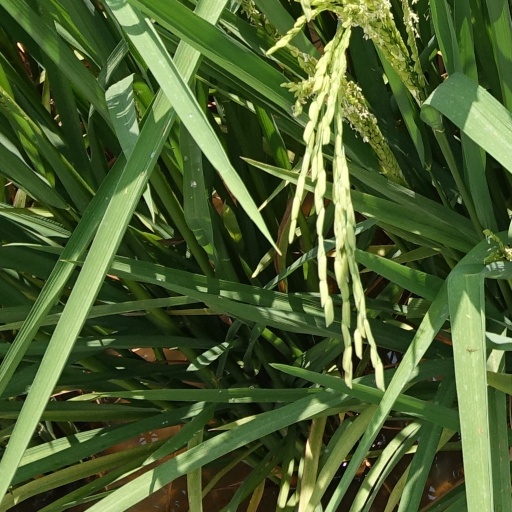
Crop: rice